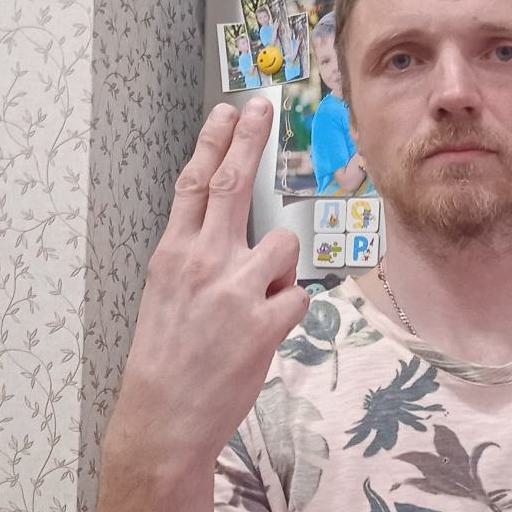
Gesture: two_up_inverted